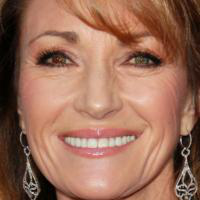
Age group: age 56-65